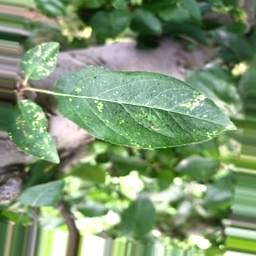
Label: Apple_Mosaic